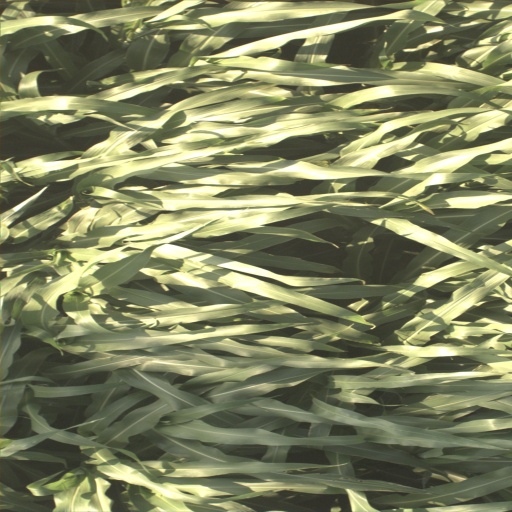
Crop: sorghum